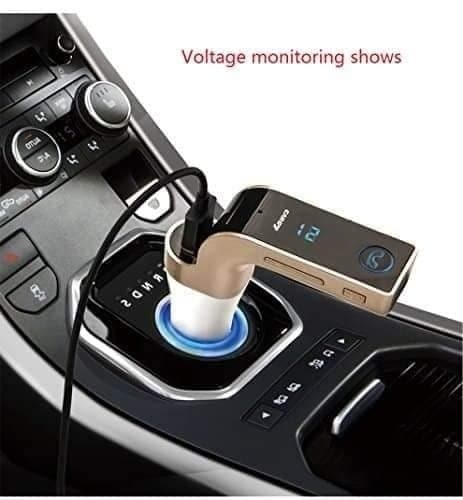
CARG7 – 3u1 FM Transmitter + Bluetooth + Punjač za auto
CARG7 – 3u1 uređaj za Vaš automobil Funkcije: Bluetooth handsfree + FM transmiter + auto punjac od 2.1A, tj. punjac za telefone, tablete i slicno. Podržava razgovor preko Bluetooth konekcije sa telefonom, automatski se prekida muzika i mozete se javiti na telefon. Isto se prekida i muzika sa telefona, kao i sa USB fleške ako je priključena na transmiter. Odličan kvalitet zvuka i mikrofona. Povezivanje i puštanje muzike i primanje poziva preko telefona putem Bluetooth veze klasičan Mp3 plejer sa USB fleške i microSD kartice punjač jer preko USB-a, može puniti mobilni telefon Bluetooth Handsfree funkcija omogućava da preko ugrađenog mikrofona vršite razgovor dok svog sagovornika čujete preko zvučnika u kolima Ima eliminaciju ehoa DSP i buke CNC, kristalan zvuk Nema ograničenja za kartice i USB fleševe. Kolicina:CARG7 – 3u1 FM Transmitter + Bluetooth + Punjač za auto количина 1 Tehničke karakteristike: – Frekventni opseg:20Hz-15Khz – Frekvencije FM: 87.5-108MHz (preporučujemo prvu frekvenciju od 87.5 za korišćenje, nikad skoro da nema stanica na njoj) – Podržani formati: MP3, WMA – Radna voltaža: 12-24V (12V, 24V) – SNR Ratio > 85dB – Mic range: 0-2m – Audio distortion degree: <0.1% – Potrošnja : 1W – Rastojanje prenosa FM i BT: 10m
Brand: kupiodmah
Category: Electronics > Audio > Audio Components > Audio Transmitters > FM Transmitters